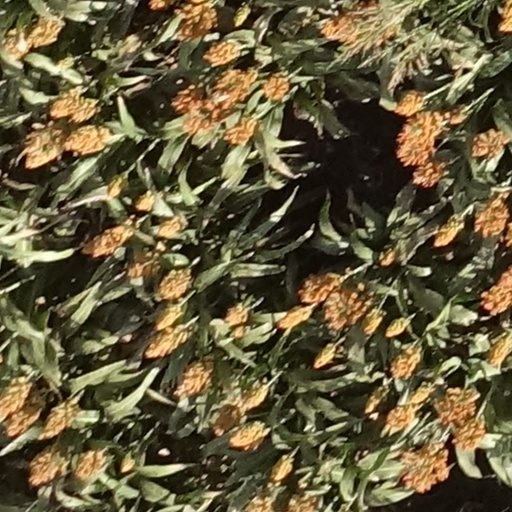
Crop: sorghum